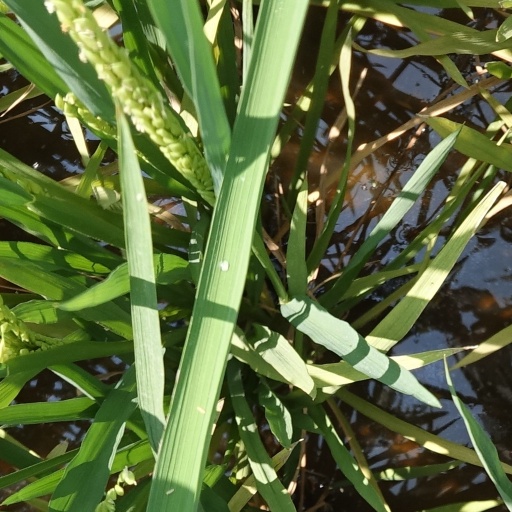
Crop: rice